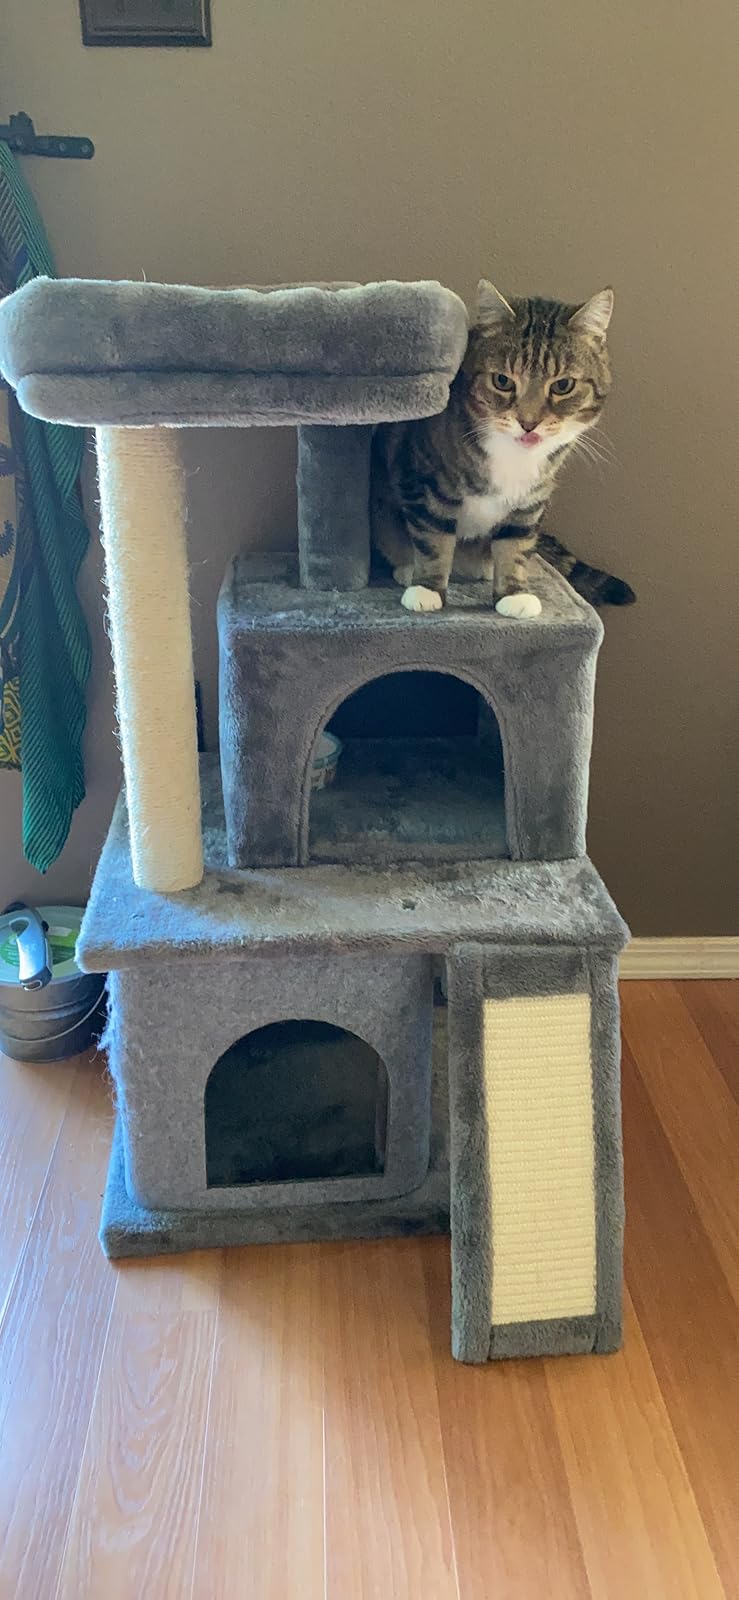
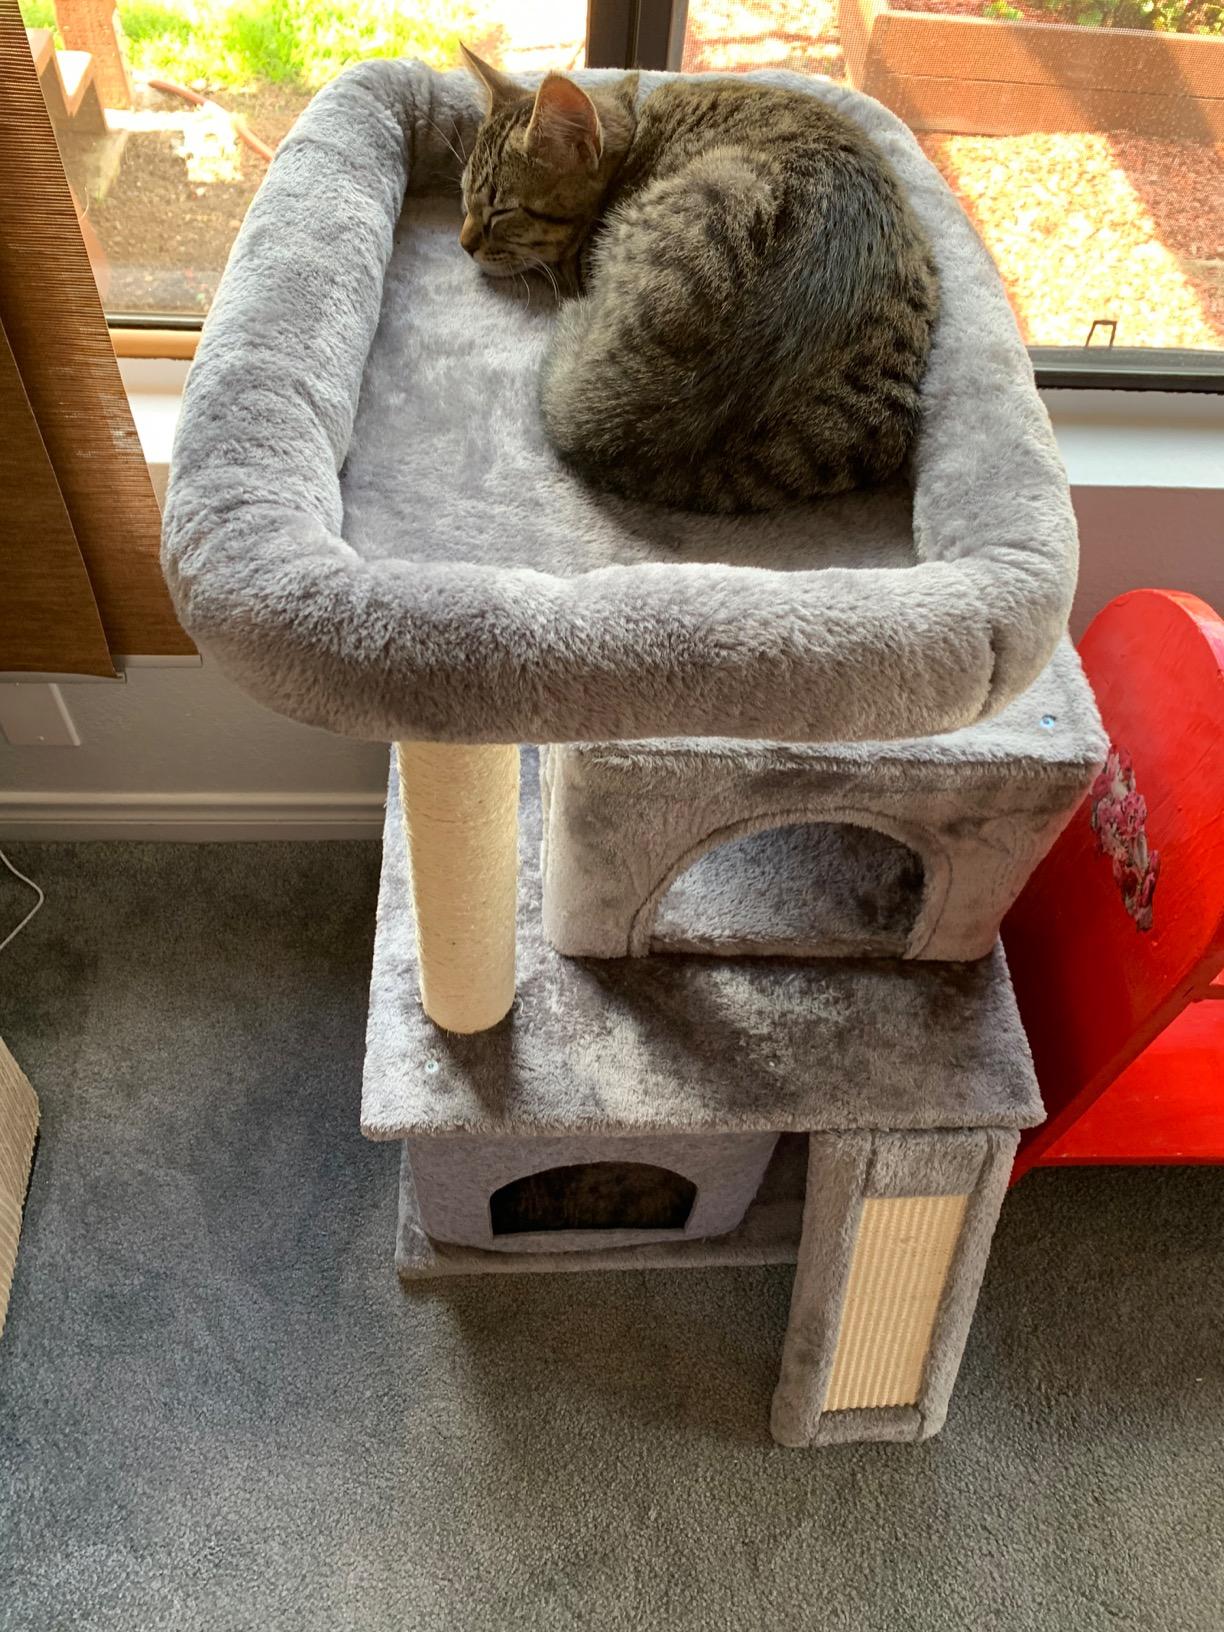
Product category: items_cat tree
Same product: yes